Algorave

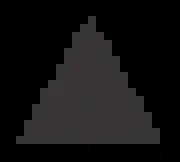
Algorave logo (a spirangle), based on a three-armed Brigid's Cross.

Algoraves can include a range of styles, including a complex form of minimal techno, and the movement has been described as a meeting point of hacker philosophy, geek culture, and clubbing. Although live coding is commonplace, any algorithmic music is welcome which is "wholly or predominantly characterised by the emission of a succession of repetitive conditionals", which is a corruption of the definition of rave music (“wholly or predominantly characterised by the emission of a succession of repetitive beats”) in the UK's Criminal Justice and Public Order Act 1994. Although algorave musicians have been compared with DJs, they are in fact live musicians or improvisers, creating music live, usually by writing or modifying code, rather than mixing recorded music.